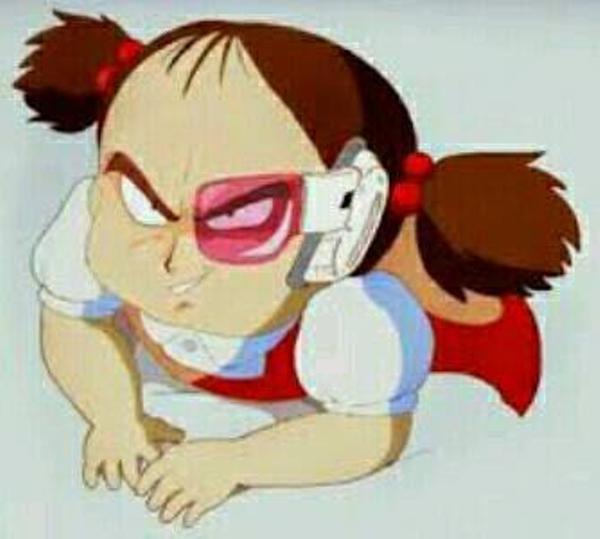
回答: ベビータ